Cheyenne Parker-Tyus

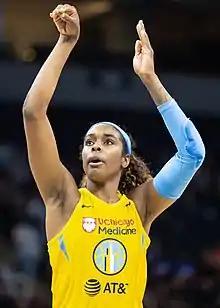
Parker-Tyus with the Chicago Sky in 2019

In 2019, Parker-Tyus re-signed with the Sky to a 2-year contract. Parker-Tyus would continue to be weapon off the bench for the Sky in the 2019 season. On June 24, 2019, Parker-Tyus scored a new career-high 22 points in a 93–75 win over the Connecticut Sun. Later on in the season, Parker-Tyus tied her career-high of 22 points in a 93–85 loss to the Minnesota Lynx. For the first time since 2016, the Sky would make it back to the playoffs finishing as the number 4 seed with a 20–14 record. By the end of the season, Parker-Tyus would average new career-highs in blocks and free throw shooting. In the first round elimination game, they defeated the Phoenix Mercury 105–76 to advance. In the second round elimination game, the Sky were defeated by the Las Vegas Aces 93–92 in heartbreaking fashion, as Dearica Hamby made a late game three-pointer from half-court to put the Aces up by one with 4 seconds left.